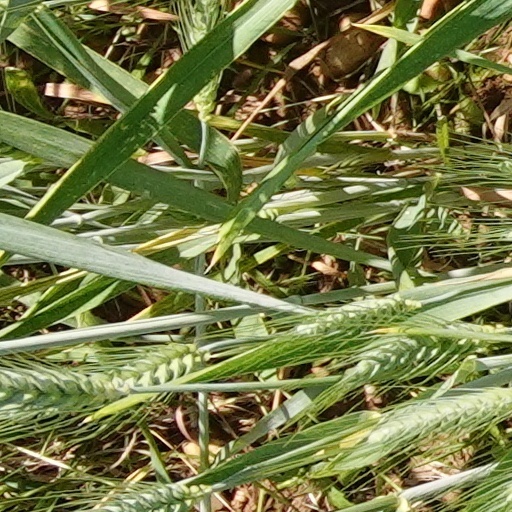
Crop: wheat